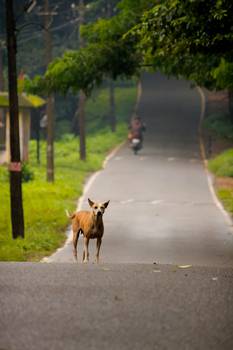
Label: No Watermark